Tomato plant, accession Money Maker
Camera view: bottom (45 deg); turntable rotation: 30 degrees
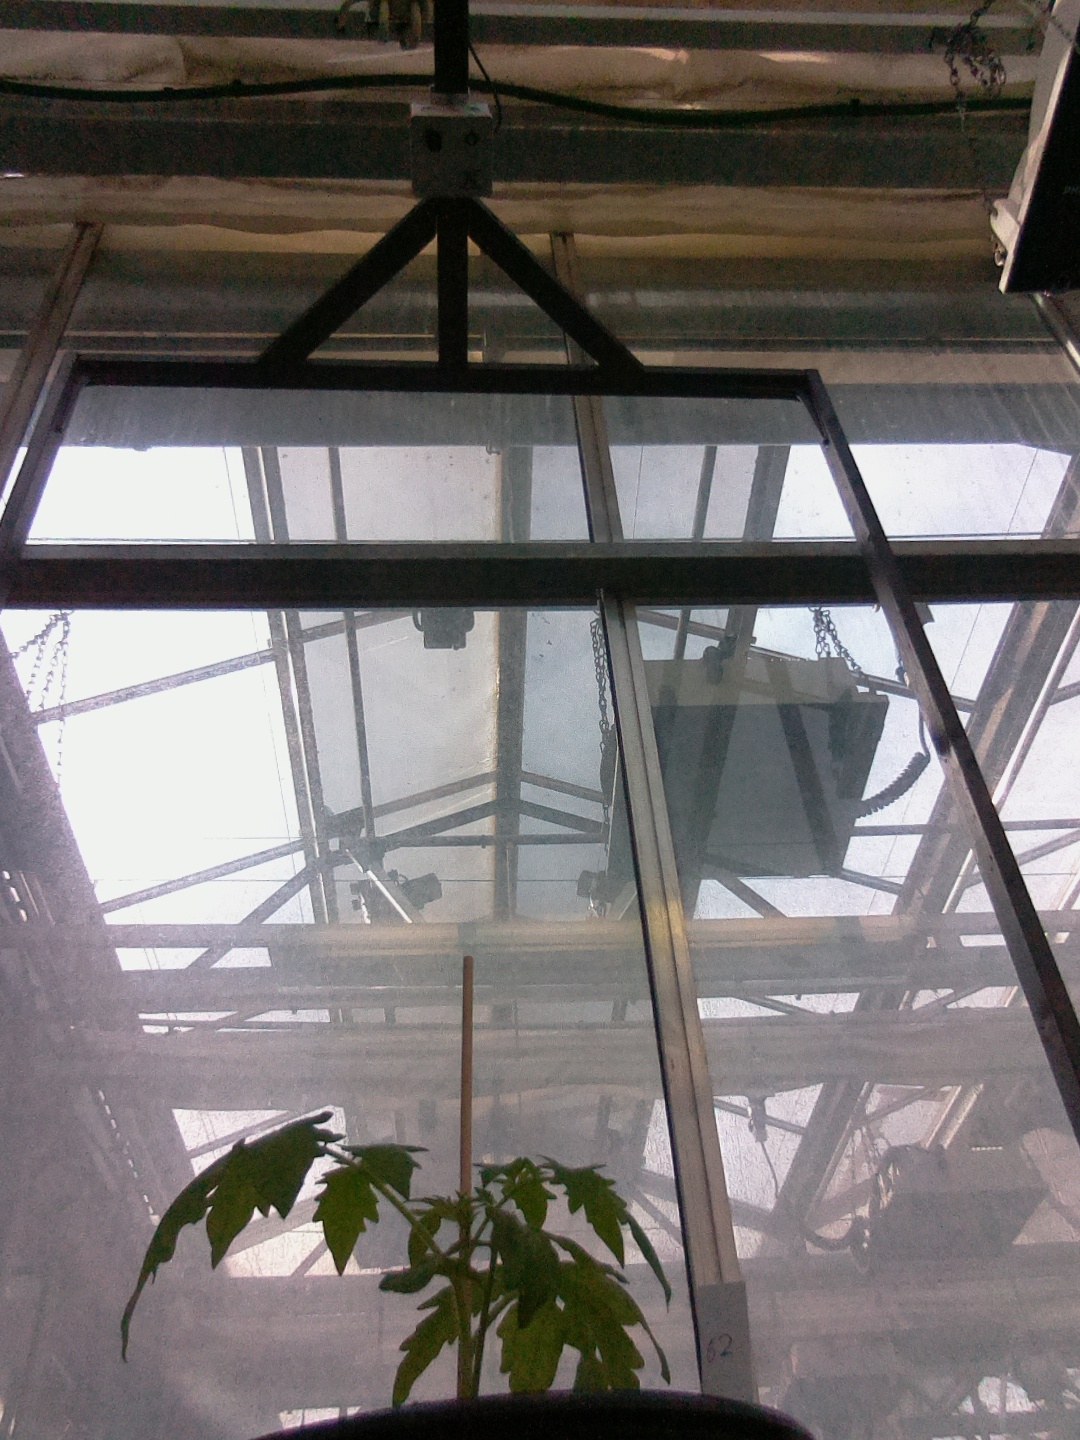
BBCH growth stage 13: 6 of true leaves visible